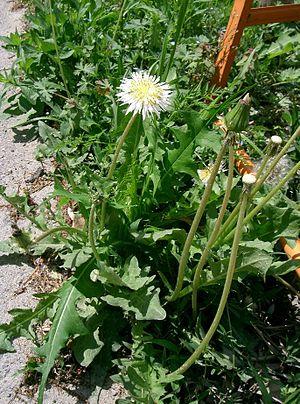
Taraxacum est un genre de plantes dicotylédones anémochores appartenant à la vaste famille des Asteraceae.